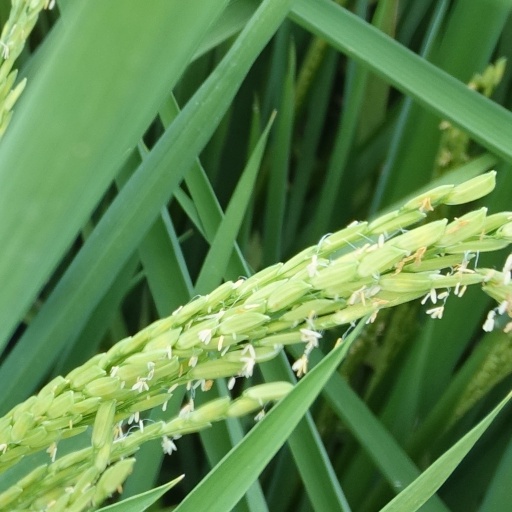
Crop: rice